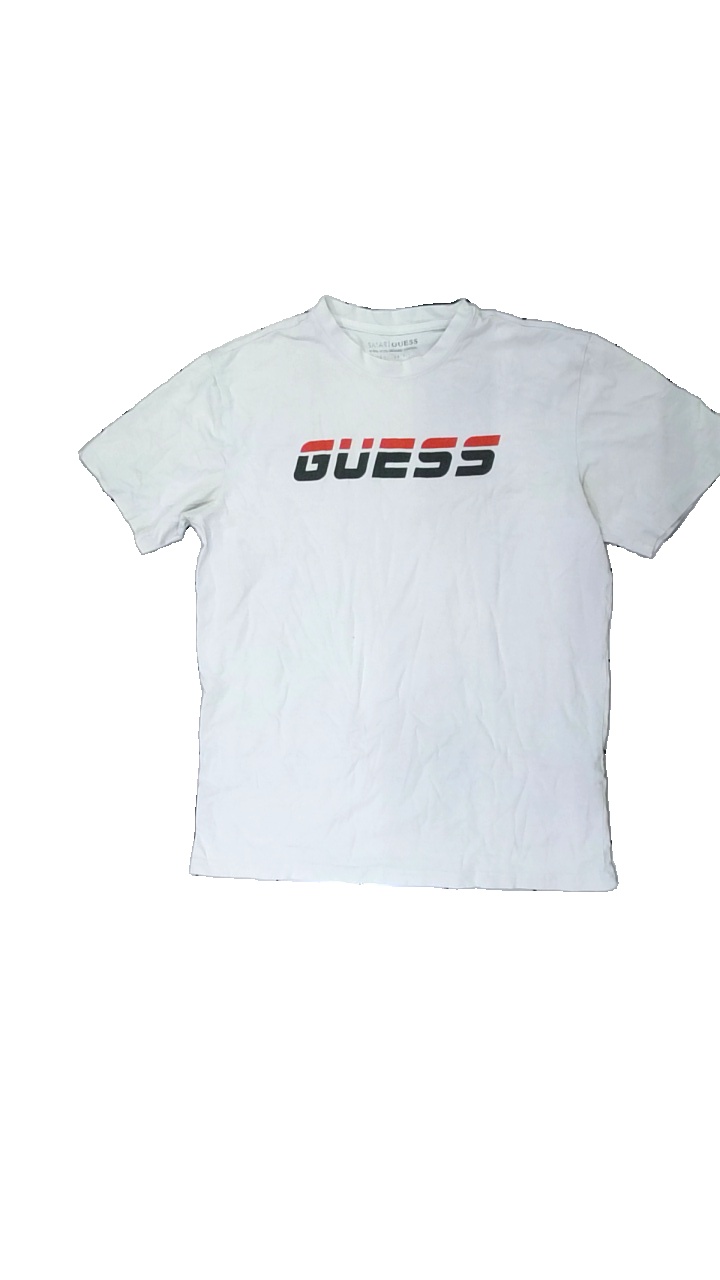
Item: T-shirt (Ladies)
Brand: Guess
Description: vit t-shirt med text/logga fram, helt grå istället för vit
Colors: Black, White, Red
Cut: Regular
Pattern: Logo print
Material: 100% cotton
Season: All
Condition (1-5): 2
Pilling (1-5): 5
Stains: Major
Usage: Export
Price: <50